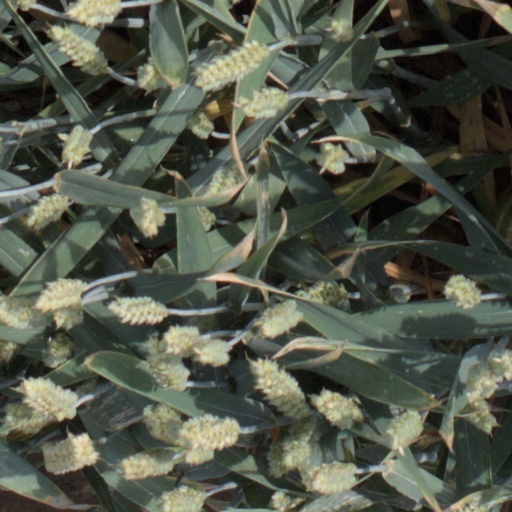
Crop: wheat